Semley

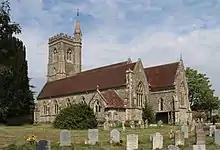
Semley church from the southeast

By 1191 Semley had a parish church and a Rector.